Simony Hut

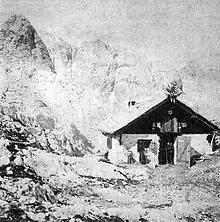
Photograph of the first hut (Friedrich Simony 1877).

In 1843 a stone rest and emergency shelter, known as "Hotel Simony", was opened just below the site of the present hut.